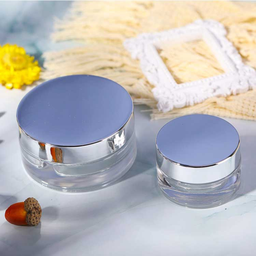
Label: glass